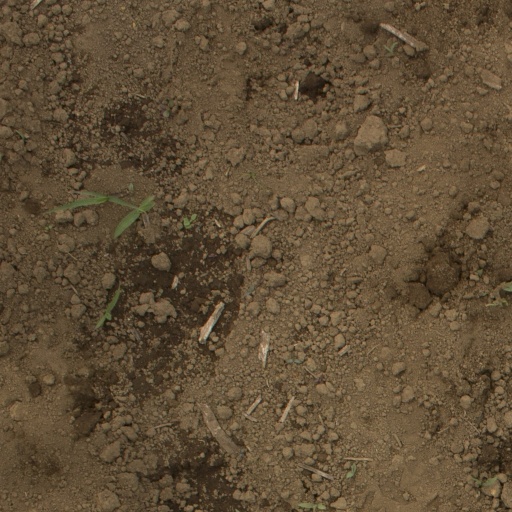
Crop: Jerusalem artichoke